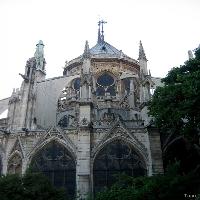
Weather: cloudy or overcast